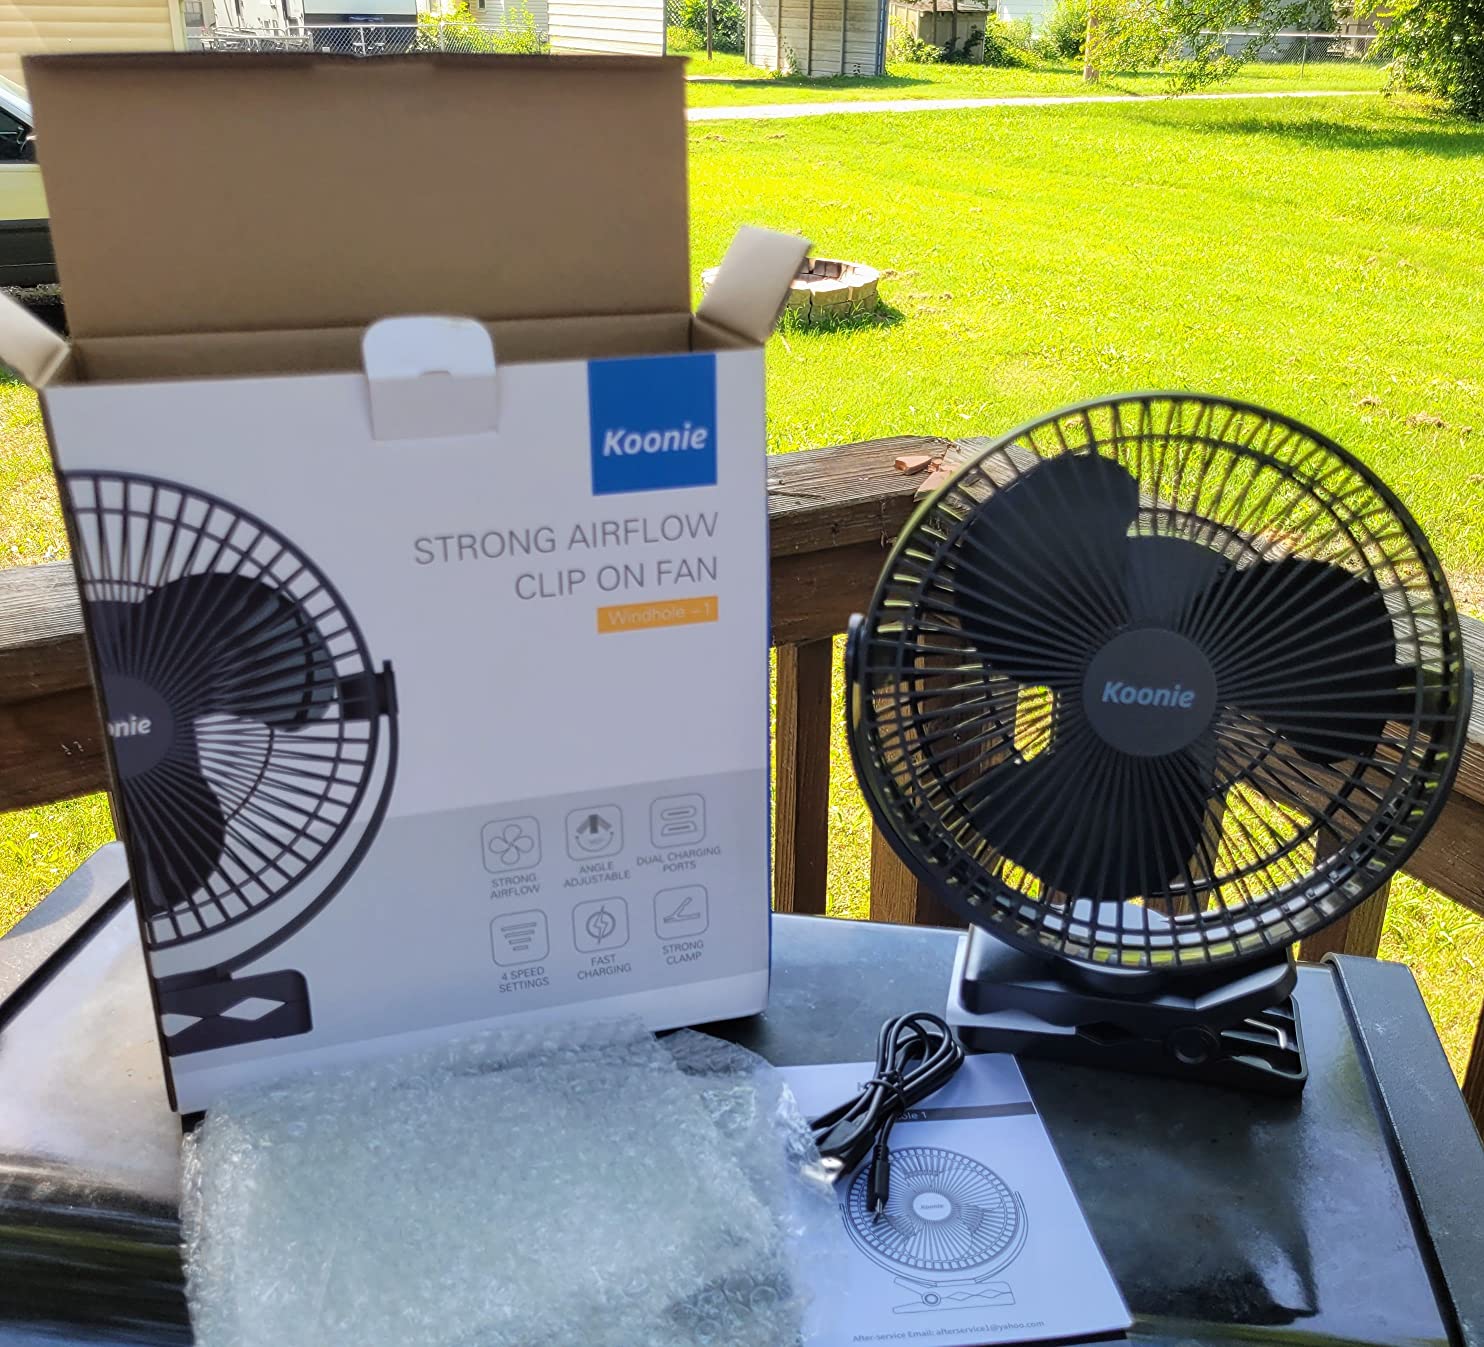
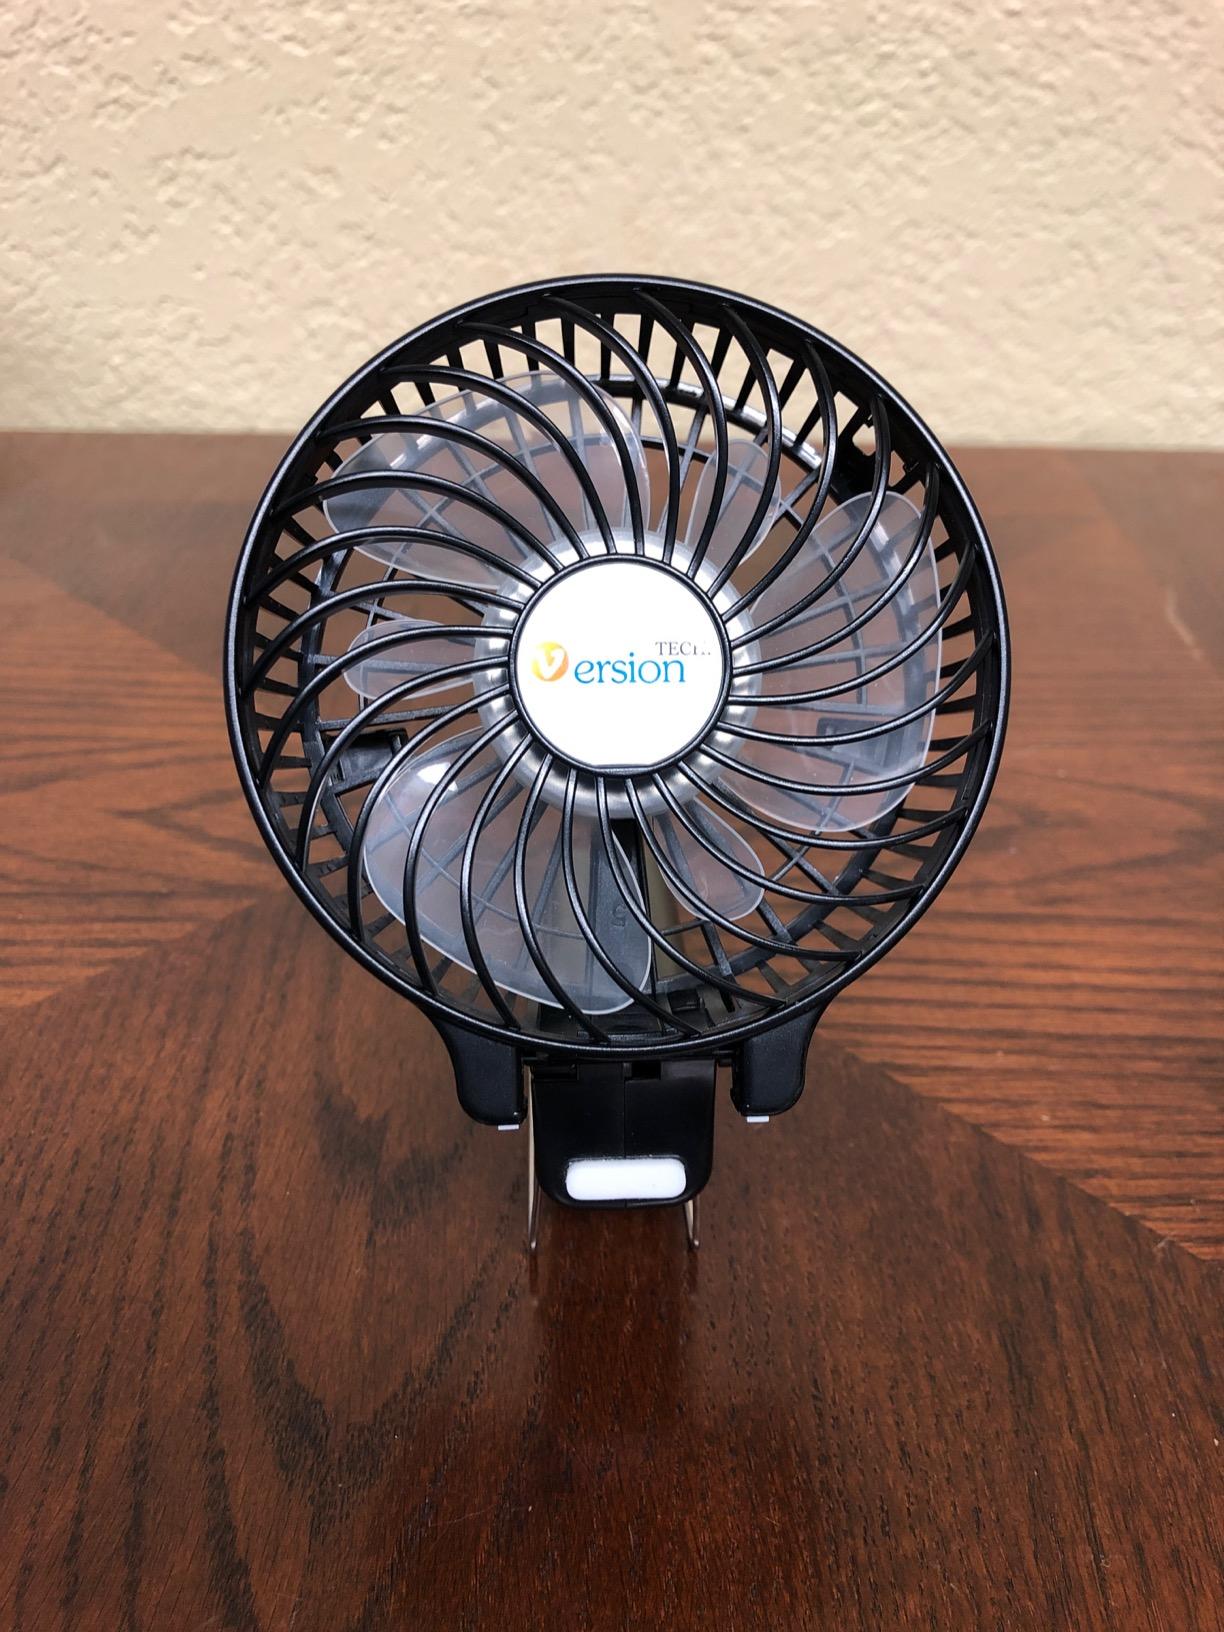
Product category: fan
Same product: no